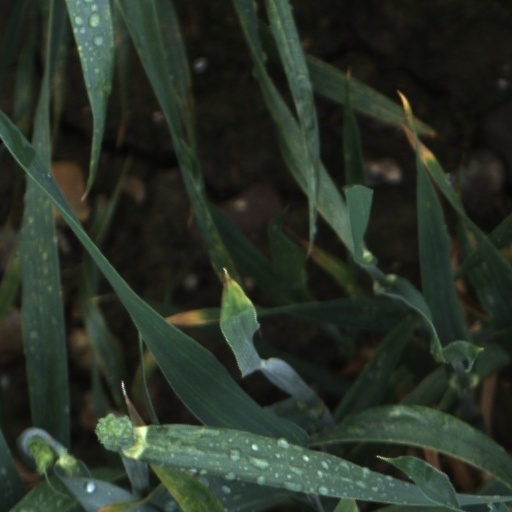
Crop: wheat